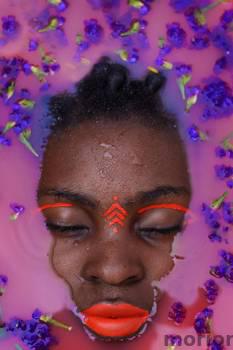
Label: Watermark